Jinx (League of Legends)

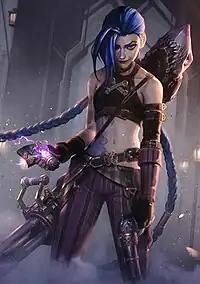
Jinx as depicted in "Arcane"

Illustrator Katie De Sousa posted conceptual artwork of the "gun-toting, braid-rocking criminal" that would ultimately become Jinx on a bulletin board for potential ideas at Riot Games. De Sousa wanted to create a "completely insane female villain who is beyond any kind of reform or rehabilitation" for "League of Legends". De Sousa was also a fan of "Attack Damage Carry" (ADC), a term used to describe champions that deal high levels of continuous damage in matches. The character was given the codename "Psycho Arsenal" and remained on the board for months until August Browning, seeking to make a weapon-swapping ADC, decided to develop her with De Sousa, while her backstory was written by Graham McNeill. They avoided giving her a "sexy persona" and instead depicted her as a pale and slender woman who wielded disproportionately oversized weapons to make her stand out from other female "League" champions. The Joker, Gollum, and actress Helena Bonham Carter served as primary inspirations for Jinx's character. Harley Quinn also was an inspiration for the character.